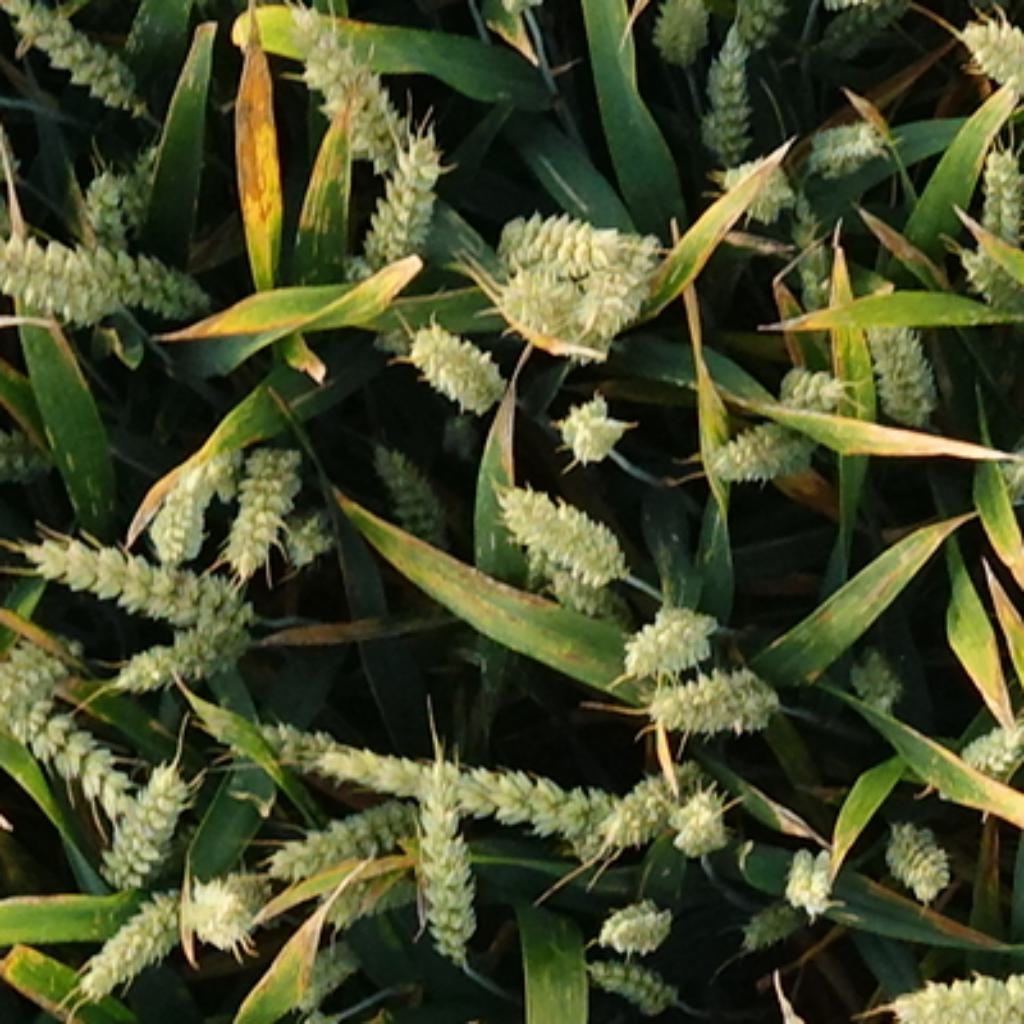
Country: France
Location: VSC
Wheat development stage: Filling - Ripening